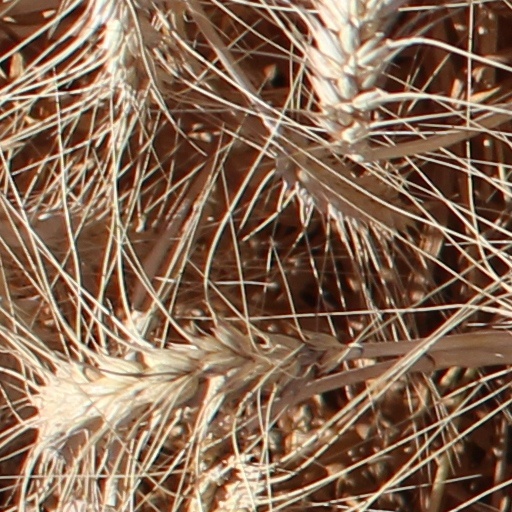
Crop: wheat